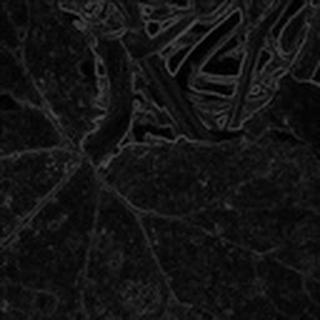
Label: cotton_powdery_mildew